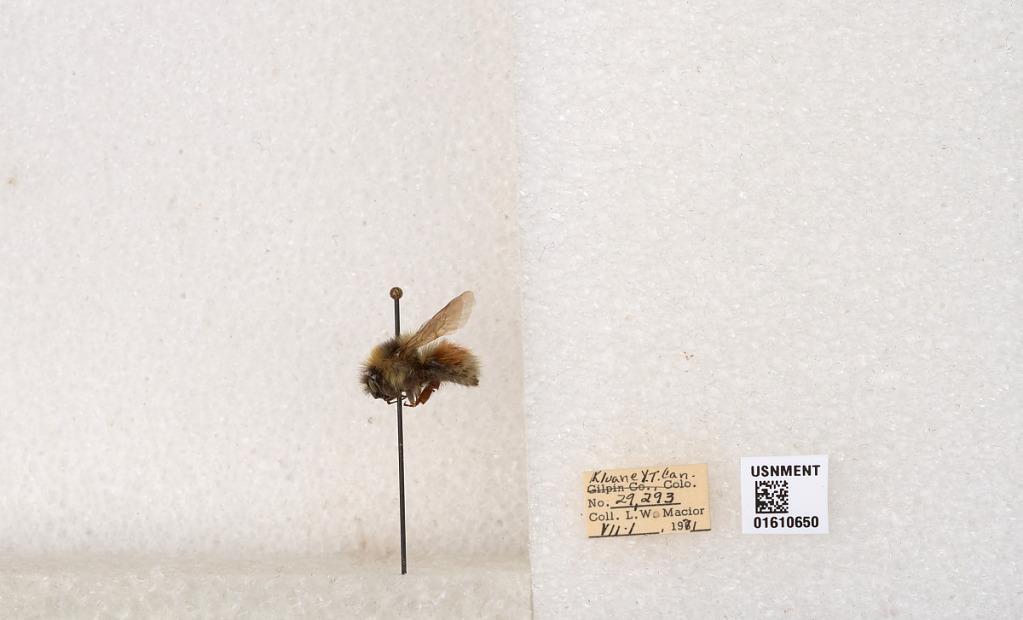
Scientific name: Bombus (Pyrobombus) sylvicola Kirby
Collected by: L. Macior
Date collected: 1971-7-1
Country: Canada
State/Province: Yukon Territory
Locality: Kluane National Park and Reserve
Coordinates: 60.7493, -139.504